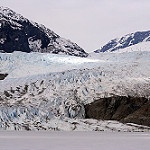
Label: glacier